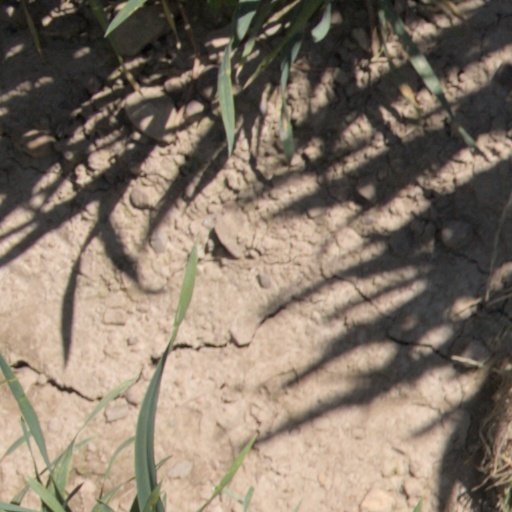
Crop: wheat